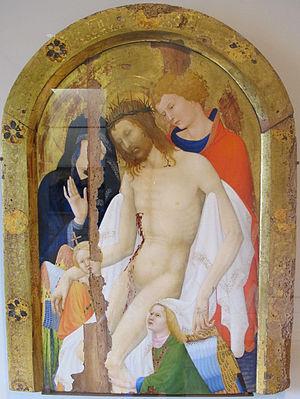
Jean Malouel, aussi Jan Maelwael ou Johan Maelwael, est un peintre et décorateur, né à Nimègue, dans le duché de Gueldre, dans les actuels Pays-Bas, à une date inconnue, et mort à Dijon en mars 1415.
Un trésor national est, en France, un bien culturel présentant un intérêt majeur pour le patrimoine français du point de vue de l'art, de l'histoire ou de l'archéologie. Il est officiellement désigné ainsi lorsque ce bien a fait l'objet d'un refus de certificat d'exportation qui empêche temporairement sa sortie du territoire national.